Do Aankhen Barah Haath

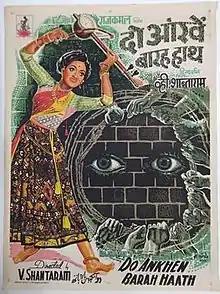
Theatrical release poster

Do Aankhen Barah Haath is a 1957 Indian Hindi-language drama film directed by V. Shantaram, who also starred. It is considered to be one of the classics of Hindi cinema and is based on humanistic psychology. It won a Silver Bear at the 8th Berlin International Film Festival and a Golden Globe Award in the "Samuel Goldwyn International Film Award for best film produced outside of the United States" category. The film is also remembered for the song "Aye Maalik Tere Bande Hum", sung by Lata Mangeshkar and written by Bharat Vyas.